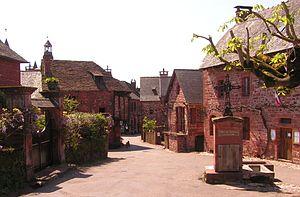
Collonges-la-Rouge est une commune française limousine, située dans le département de la Corrèze en région Nouvelle-Aquitaine. La mise en valeur de son patrimoine vaut à la commune qui fait 1 431 hectares d'avoir 420 ha classés monument historique et 189 ha inscrits à l’Inventaire supplémentaire des monuments historiques.